Koji Kabuto

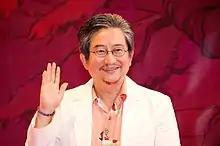
Manga author Go Nagai created Koji Kabuto.

Go Nagai created Koji Kabuto to be a strong willed protagonist who would be able to control the power of Mazinger Z knowing the consequences of such might. Nagai feels that this message of cautious power was particularly influenced by two of his earlier works, "Demon Lord Dante" and "Devilman". His antisocial personality was made to be something children would look after but parents would disapprove. Koji was influenced by Yasohachi Yamagishi from "Harenchi Gakuen" but with a sense of calmness and strength. As a result, Nagai made him a delinquent most notably noted when the character is rude towards Sayaka Yumi and feels bad for his actions.